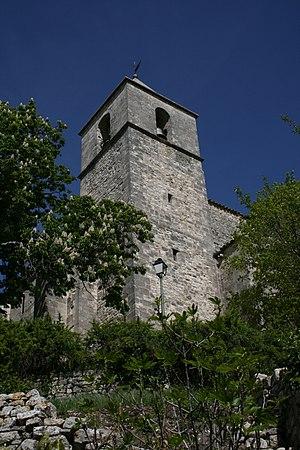
Saint-Michel l'Observatoire clocher de l'Eglise Saint-Michel